10th Class

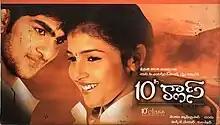
DVD cover

10th Class is a 2006 Indian Telugu-language romance film directed by Chandu and produced by Venkata Shyam Prasad under SP Entertainments. The film stars Bharath, Kadhal Saranya and Sunaina.